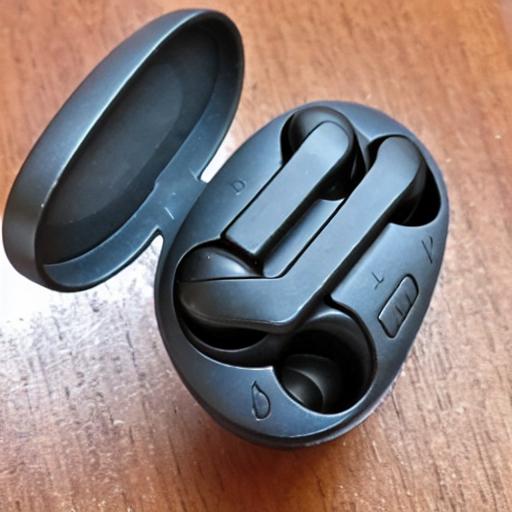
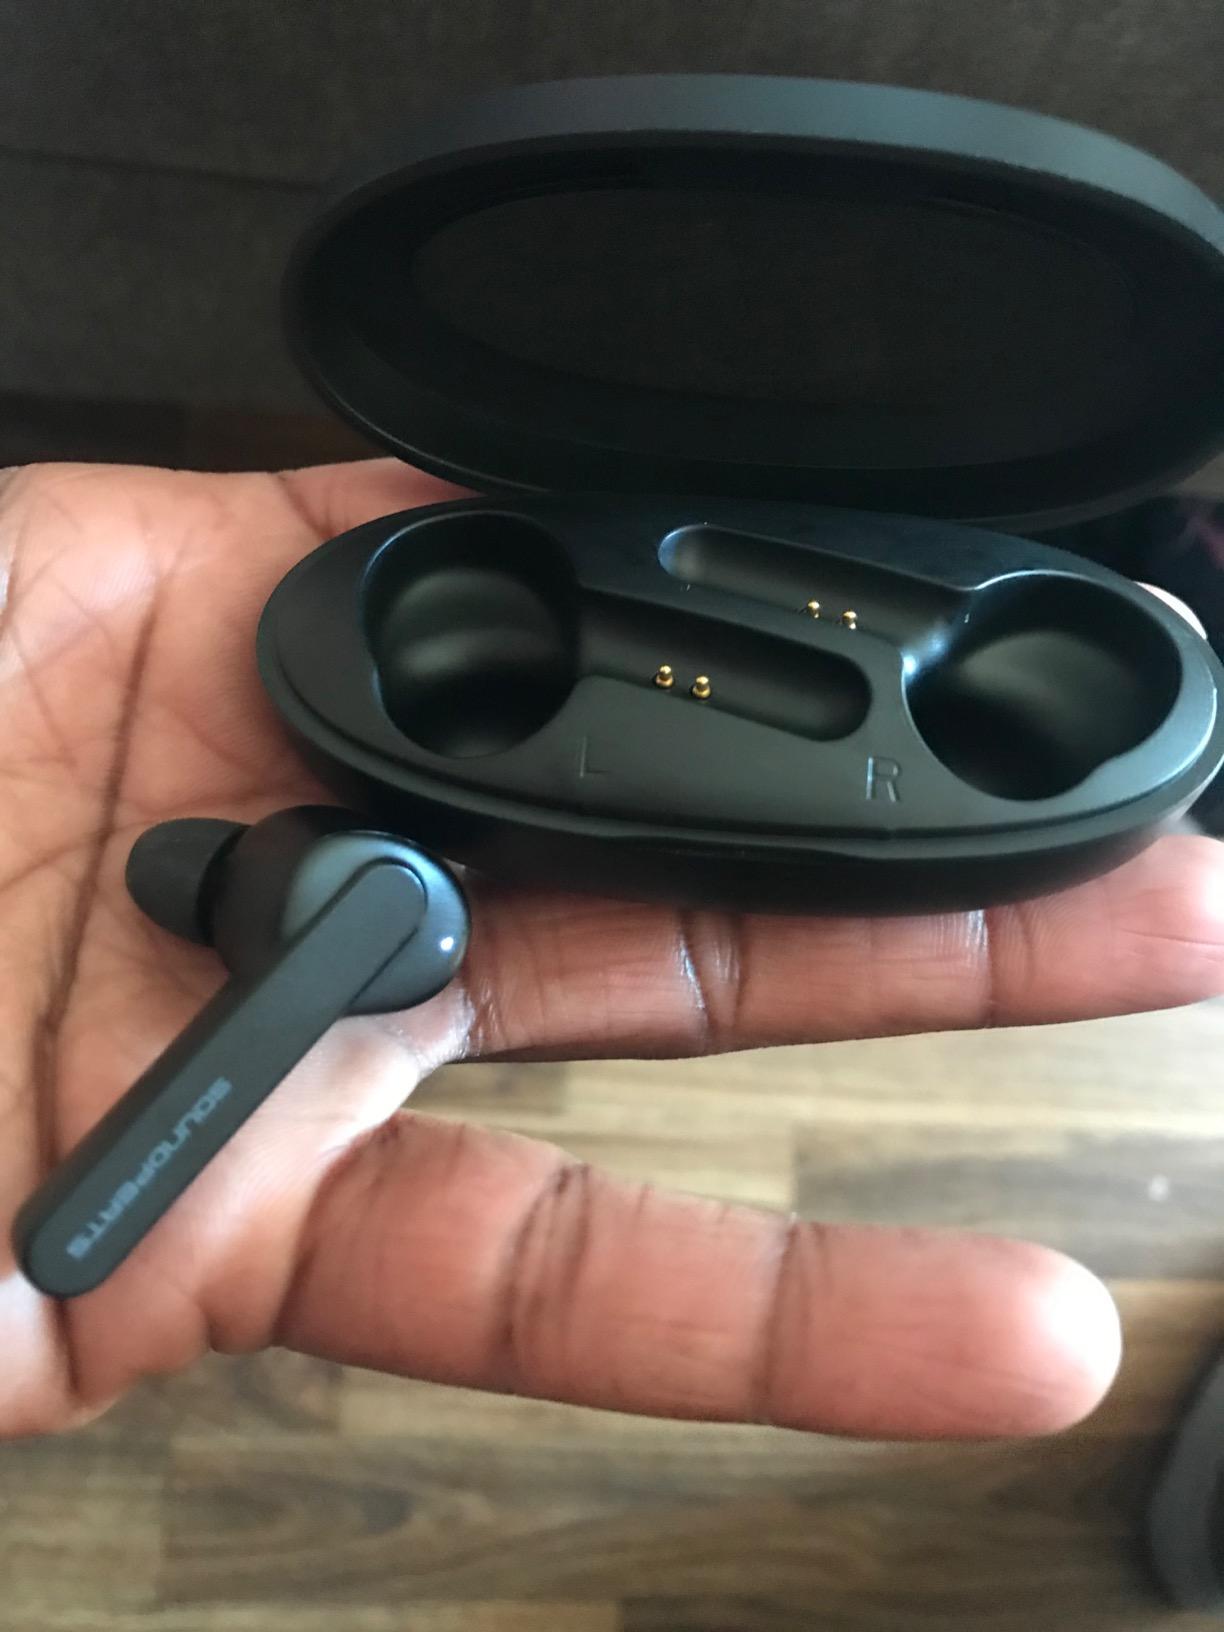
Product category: earbuds
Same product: no